The Del-Vikings

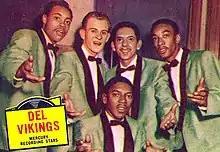
The Del-Vikings in 1957

The Del-Vikings (also known as The Dell-Vikings) were an American doo-wop musical group that recorded several hit singles in the 1950s and continued to record and tour with various lineups in later decades. The group is notable for the hit songs "Come Go with Me" and "Whispering Bells", and for having been a successful racially mixed musical group during a period of time when such groups were rare.